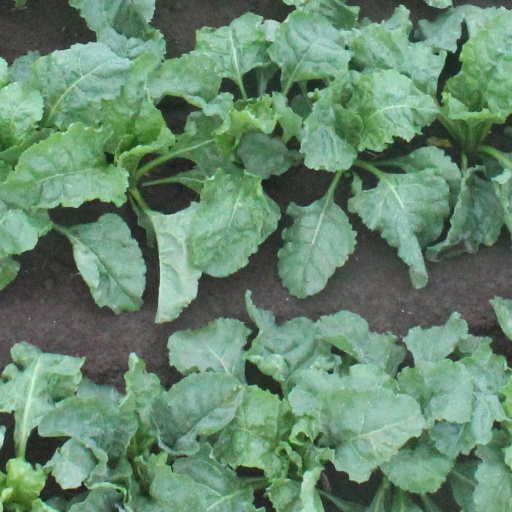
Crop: sugar beet